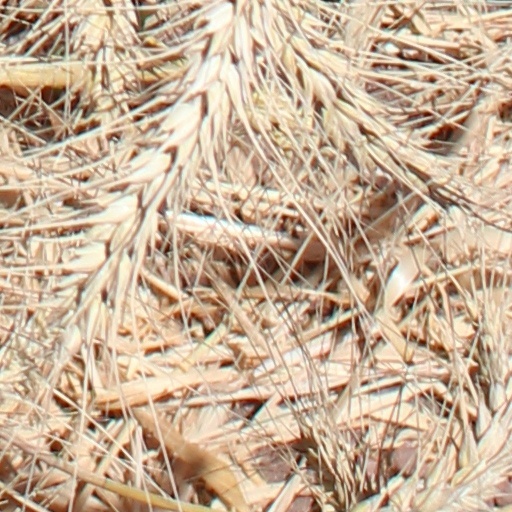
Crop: wheat